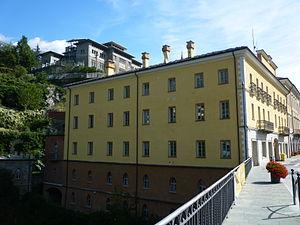
Hôtel Londres à (Châtillon, Vallée d'Aoste)
Châtillon est une commune italienne de la région Vallée d'Aoste.